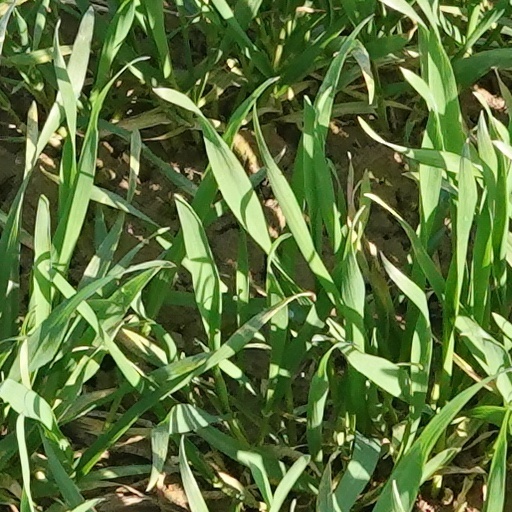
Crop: wheat